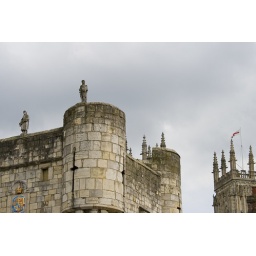
Bootham bar on the north side of York's city wall, with one of the towers of York Minster in the background.